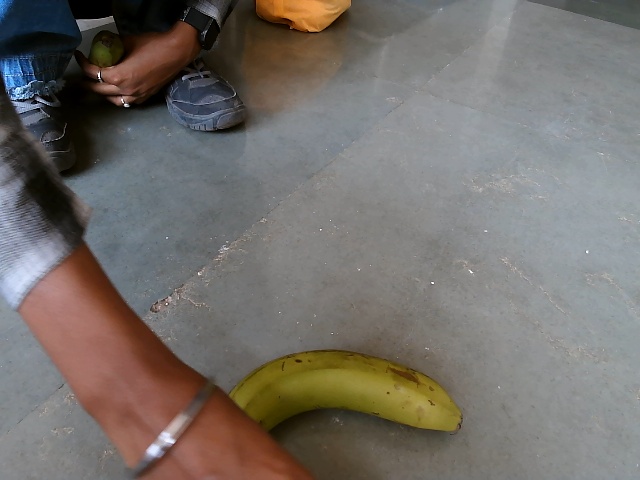
Label: Raw_Banana